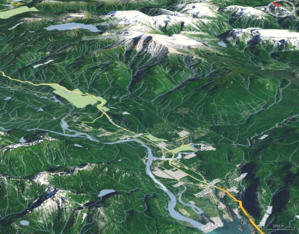
La Squamish et le système hydrographique du mont Garibaldi, au Canada, vus de la Horseshoe Bay (donc vus du sud).
Squamish est une ville située dans le district régional de Squamish-Lillooet en Colombie-Britannique au Canada.